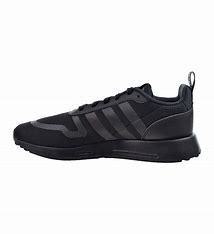
Brand: Adidas
Model: Multix